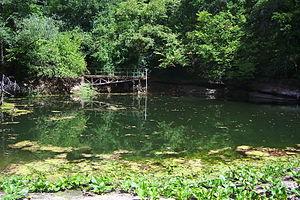
Résurgence de l'Ouysse près de Rocamadour à Cabouy.
Cette liste de sources par débit a pour objectif de classer les sources dont le débit moyen est supérieur à 1 000 litres/seconde.
L'Ouysse est une rivière française du Massif central qui coule dans le département du Lot, en région Occitanie. Cet affluent en rive gauche de la Dordogne entaille d'abord le causse de Gramat de profonds canyons comme à Rocamadour, puis devient souterrain sur l'essentiel de son parcours. Certaines parties sont encore inconnues et cela entraîne des incertitudes sur la longueur totale du cours d'eau.